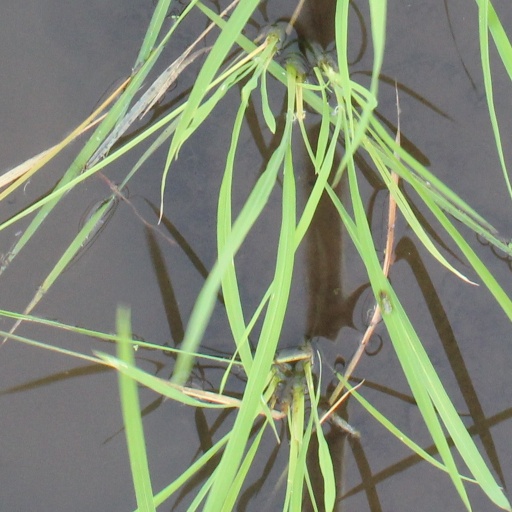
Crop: rice